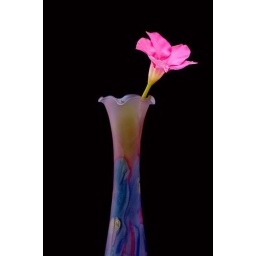
pink flower in vase